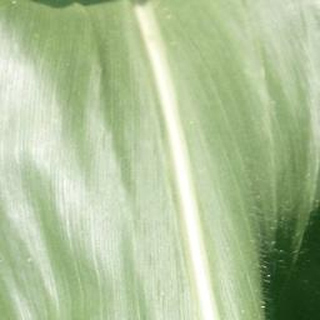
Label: healthy_corn